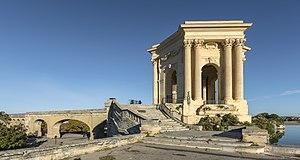
Château d'eau du Peyrou (1689).Montpellier, Hérault, France.